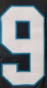
Number: 9